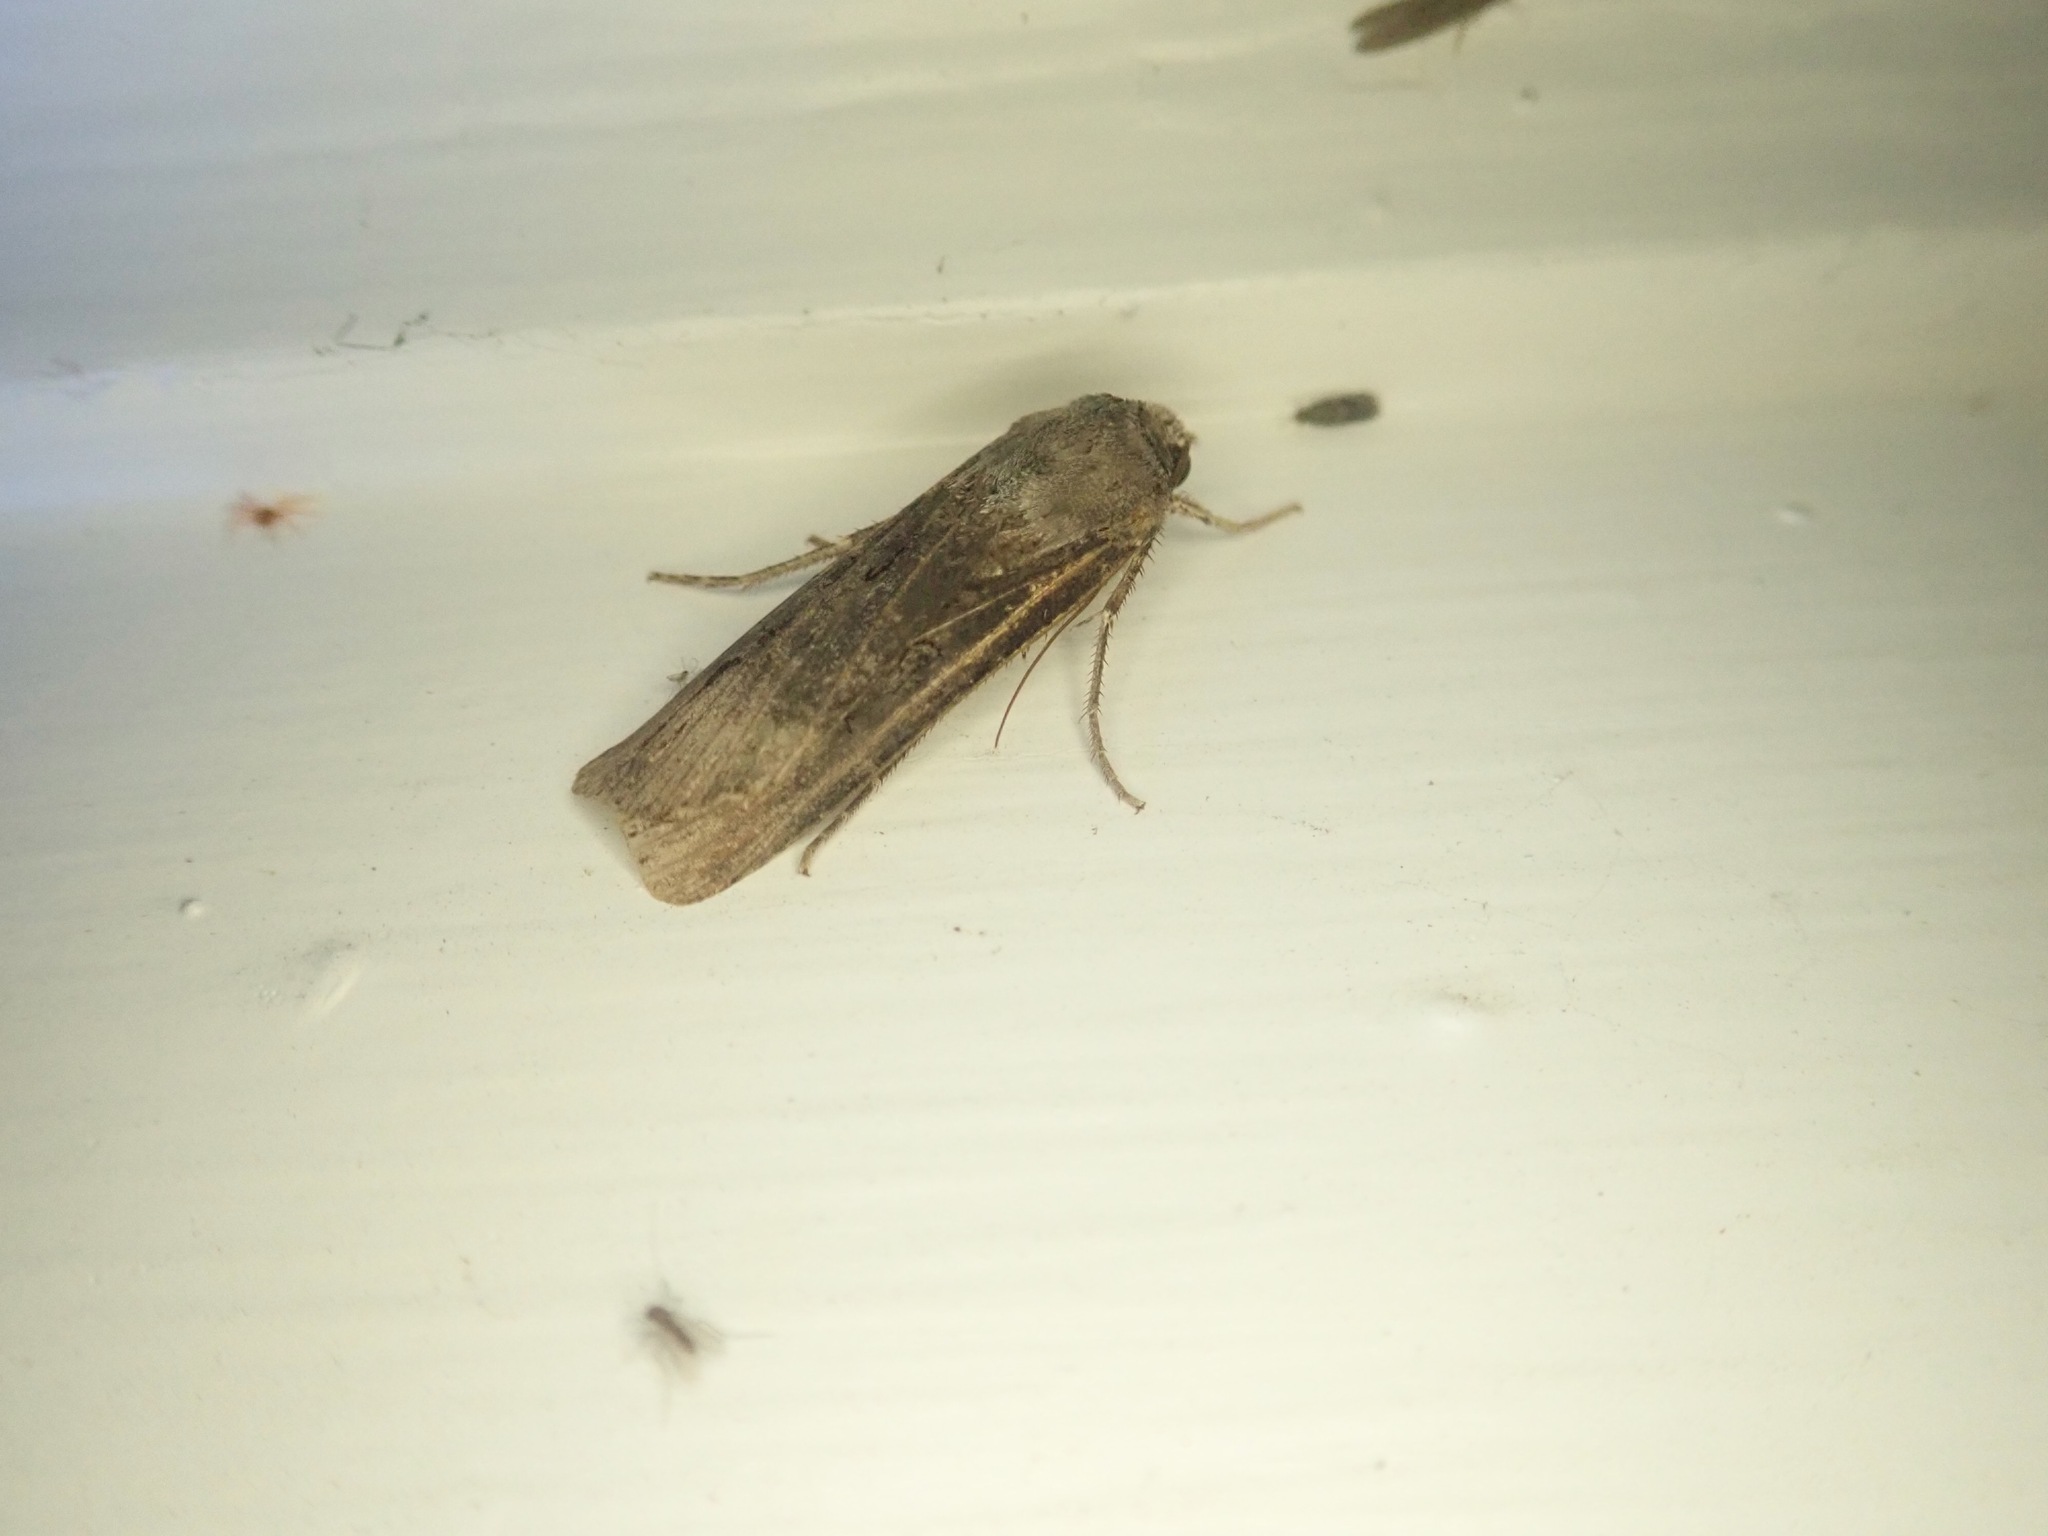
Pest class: cutworms